Interlaken Historic Residential District

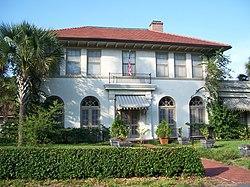

The Interlaken Historic Residential District is a U.S. historic district (designated as such on March 28, 2002) located in Winter Haven, Florida.